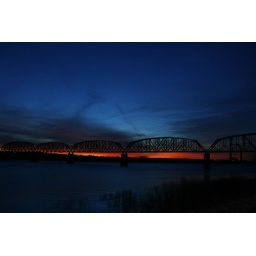
The oldest one lane railroad span in the world across the Ohio River in Metropolis Il.